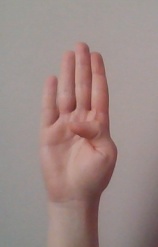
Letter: kaaf